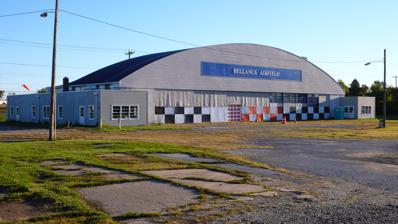
Building: Bellanca Airfield
Country: United States of America
Year built: 1936
Historic airfield in Delaware, United States United States historic place Air Service, Inc. Hangar at Bellanca Airfield U.S. National Register of Historic Places Air Service, Inc. Hangar in 2012 Show map of Delaware Show map of the United States Location 2 Centerpoint Blvd., New Castle, Delaware Coordinates 39°39′52″N 75°35′13″W / 39.664307°N 75.586928°W / 39.664307; -75.586928 Area 2.7 acres (1.1 ha) Built 1936 ( 1936 ) Built by James Mullens; John E. Healy & Sons Architectural style Aircraft Hangar NRHP reference No. 05000601 Added to NRHP June 15, 2005 The Bellanca Airfield was an airfield, aircraft plant, and service hangar built in 1928 by Giuseppe Bellanca and Henry B. DuPont in New Castle, Delaware . Located off Route 273 near the Delaware River , the plant produced approximately 3000 aircraft before closing in 1954. The only surviving part of the airfield is the former Air Service, Inc. hangar, which was listed on the National Register of Historic Places in 2005. History Wright-Bellanca WB-2 Columbia Bellanca immigrated from Italy in 1912 and continued his passion for aircraft design in the United States. His aircraft achieved numerous endurance and efficiency records. His $25,000 Wright-Bellanca WB-2 monoplane, Columbia , had been the first choice of Charles Lindbergh for his trans-Atlantic flight. On April 25, 1927, Clarence Chamberlin and Bert Acosta set the world endurance record for aircraft, staying aloft circling New York City for 51 hours, 11 minutes, and 25 seconds and covering 4,100 miles, more than the 3,600 mile from New York to Paris. Time magazine reported on April 25, 1927: Engineer Giuseppe M. Bellanca of the Columbia Aircraft Corporation had conditioned an elderly yellow-winged monoplane with one Wright motor, and scouted around for pilots. Lieut. Leigh Wade , round-the-world flyer, declined the invitation, saying Mr. Bellanca's plans were too stunt-like, not scientific. Shrugging, Mr. Bellanca engaged Pilots Clarence Duncan Chamberlin and burly Bert Acosta, onetime auto speedster, to test his ship's endurance. Up they put from Mitchel Field, Long Island , with 385 gallons of ethylated (high power) gasoline. All day they droned back and forth over suburbia, circled the Woolworth Building , hovered over Hadley Field, New Jersey , swung back to drop notes on Mitchell Field. All that starry night they wandered slowly around the sky, and all the next day, and through the next night, a muggy, cloudy one. Newsgatherers flew up alongside to shout unintelligible things through megaphones. Messrs. Acosta and Chamberlain were looking tired and oil-blobbed. They swallowed soup and sandwiches, caught catnaps on the mattressed fuel tank, while on and on they droned, almost lazily (about 80 m.p.h.) for they were cruising against time. Not for 51 hours, 11 minutes, 25 seconds, did they coast to earth, having broken the U.S. and world's records for protracted flight. In the same time, conditions favoring, they could have flown from Manhattan to Vienna . They had covered 4,100 miles. To Paris it is 3,600 miles from Manhattan. Jubilant, Engineer Bellanca's employers offered competitors a three-hour headstart in the race to Paris. The Bellanca monoplane's normal cruising speed is 110 m.p.h. She would require only some 35 hours to reach Paris—if she could stay up that long again. Lindbergh had been unable to get the plane, and commissioned the Ryan Airline Company of San Diego to build the Spirit of St. Louis to his own design.  Two weeks after Lindbergh's flight, the Columbia flew non-stop from New York City to Berlin, Germany , a trip of 3,911 miles compared to the 3,600 mile route Lindbergh made from New York City to Paris to capture the Orteig Prize . The Air Service, Inc. Hangar at Bellanca Airfield was built about 1936, and is built predominately of concrete block with brick detailing at door openings and at the locations of the piers that support the wood roof trusses. It measures 60 feet by 180 feet, and is the only surviving piece of aviation history left at the former Bellanca Airfield. See also National Register of Historic Places portal Delaware portal Bellanca Airfield Museum National Register of Historic Places listings in northern New Castle County, Delaware References